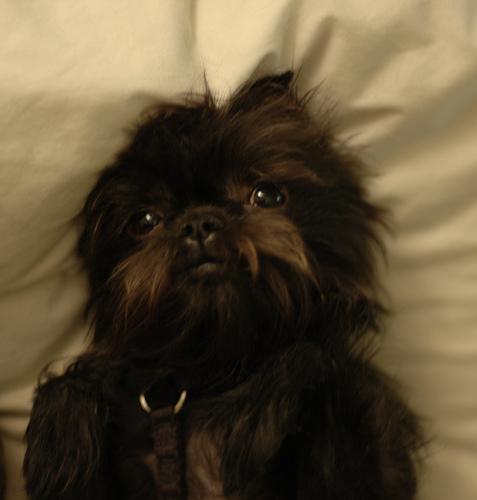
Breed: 200-n000012-affenpinscher